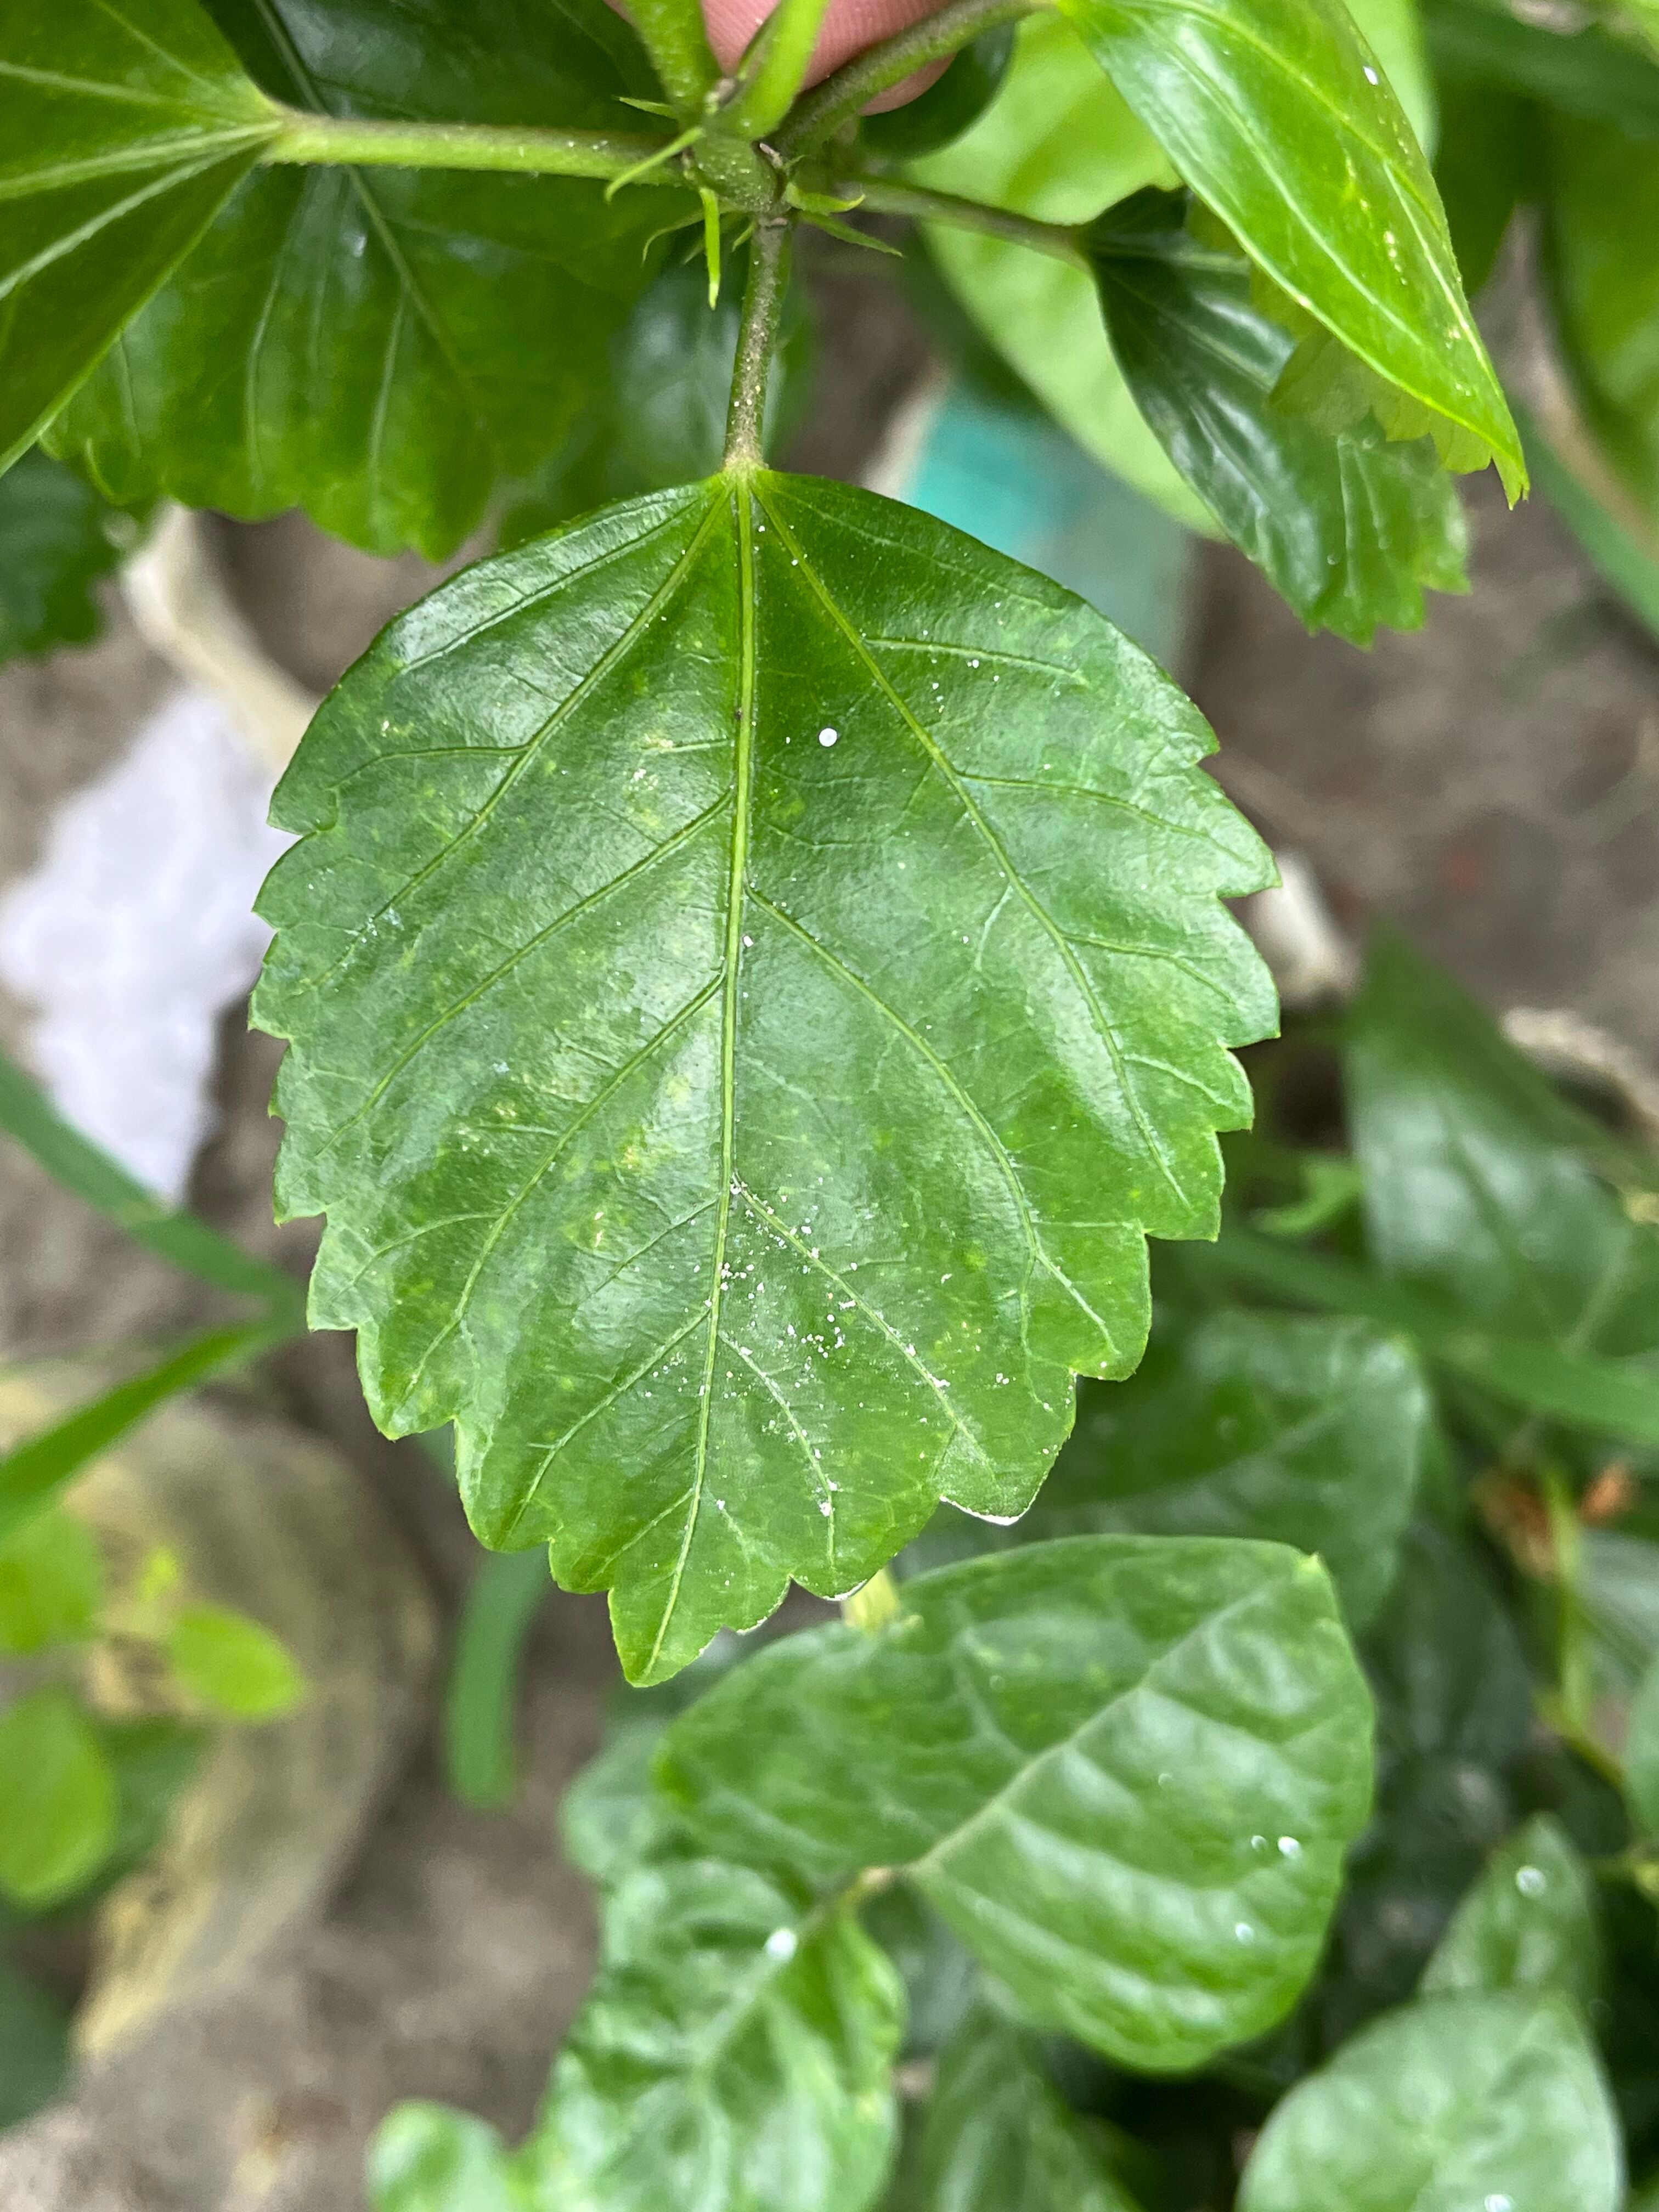
Plant species: hibiscus-rosa-sinensis